Ordet

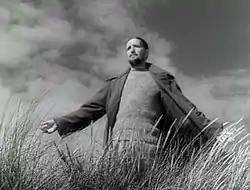
After a mental breakdown, Johannes (Preben Lerdorff Rye) believes that he is Jesus Christ.

Morten tries to convince Peter to permit the marriage, but he continues to refuse unless Morten and Anders join the orthodox church. As the discussion collapses into sectarian bickering, Morten receives a call announcing that Inger has gone into a difficult labor. Peter says he hopes Inger will die, as maybe then Morten will see the error of his ways and join Peter's church. Furious at Peter's comments, Morten attacks Peter and storms out with Anders, the two of them rushing home. While the doctor cannot save the baby, he is able to save Inger's life. After the doctor and pastor leave, Johannes angers his father by telling him that death is nearby and will take Inger, unless Morten has faith in him. Morten refuses to listen and, as prophesied, Inger dies suddenly.